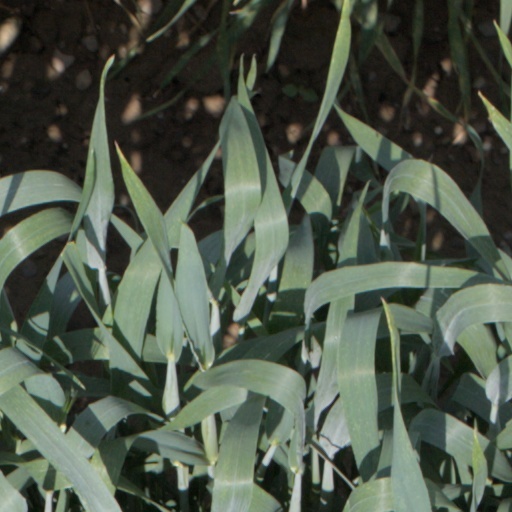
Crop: wheat